Telecommunications in Somaliland

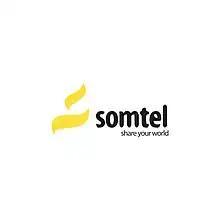
Somtel Logo

Bosaso is home to Golis Telecom Somalia, the largest telecommunications operator in northeastern Somalia. Founded in 2002 with the objective of supplying the country with GSM mobile services, fixed line and internet services, it has an extensive network that covers all of the nation's major cities and more than 40 districts in both Somaliland and Puntland.